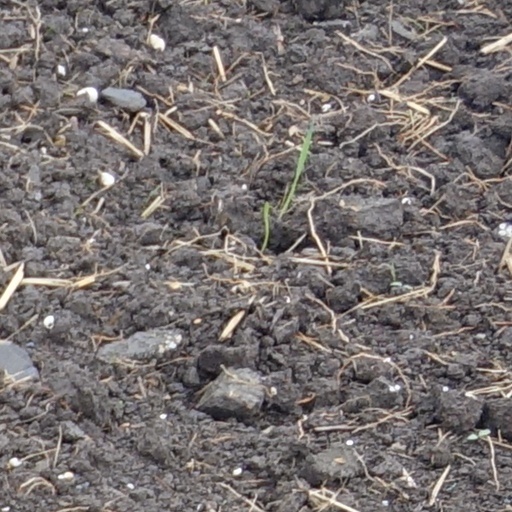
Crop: wheat